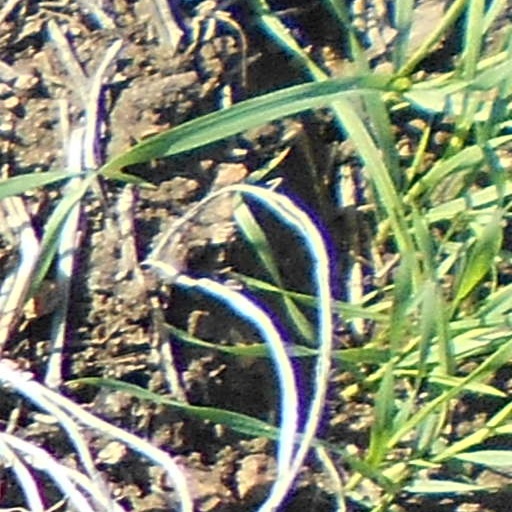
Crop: wheat